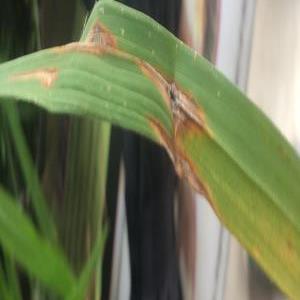
Disease: Blast